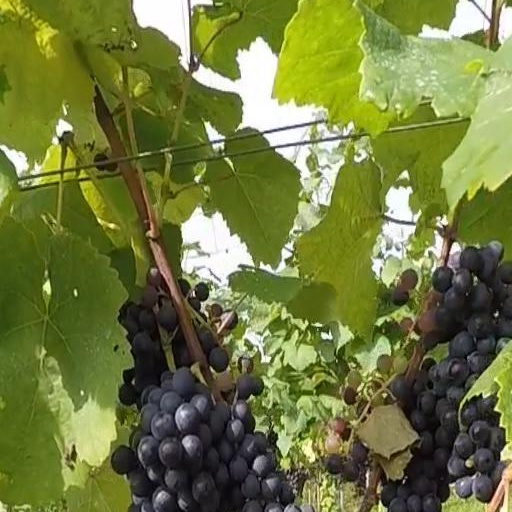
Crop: grape